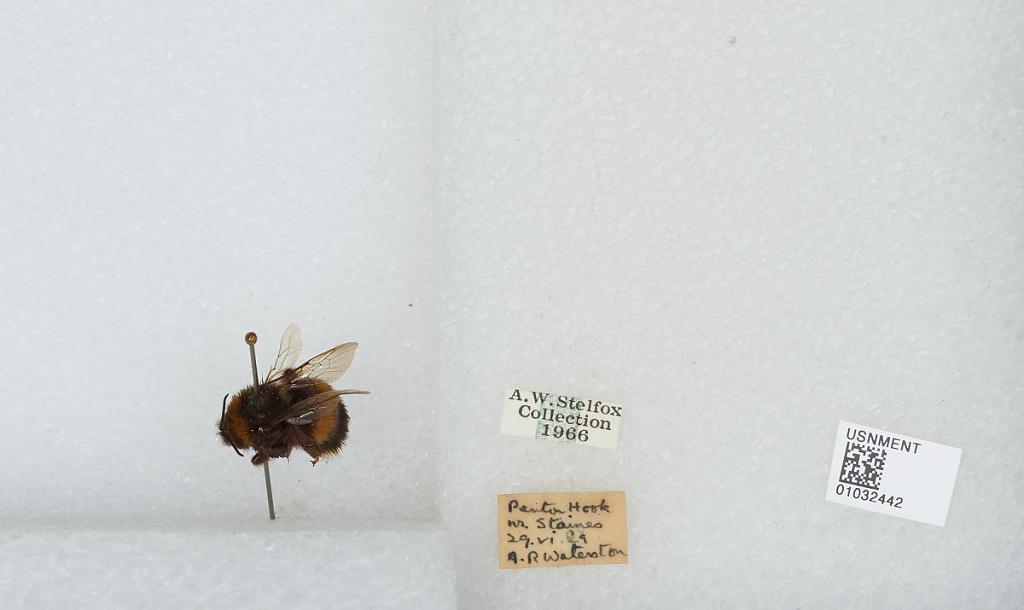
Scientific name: Bombus (Bombus) terrestris (Linnaeus)
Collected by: A. Waterston
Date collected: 1929-6-29
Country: United Kingdom
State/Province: England
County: Surrey
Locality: Penton Hook island near Staines
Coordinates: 51.412, -0.50185